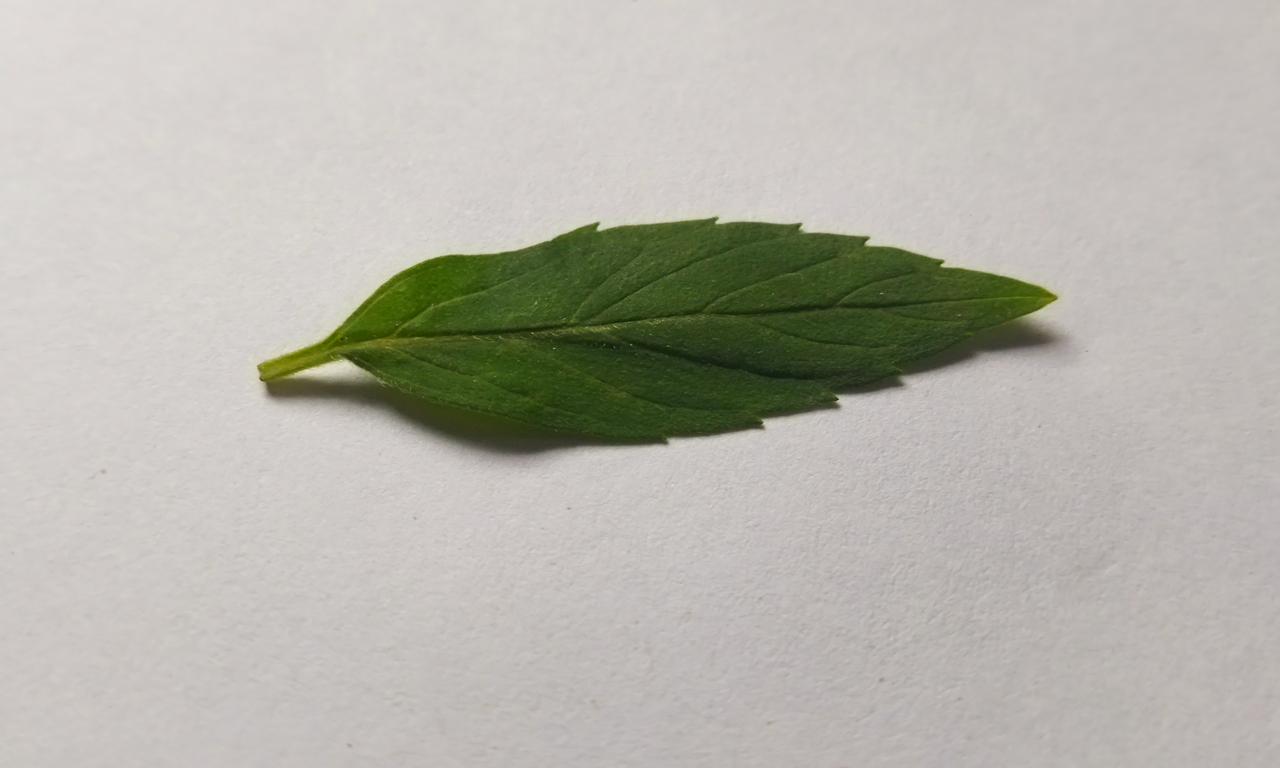
Label: Fresh